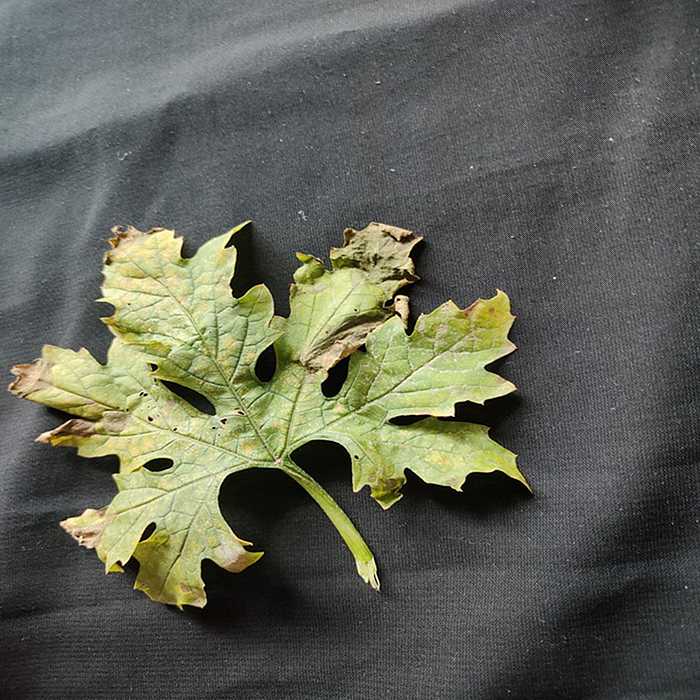
Plant: Bitter Gourd
Label: Fusarium wilt